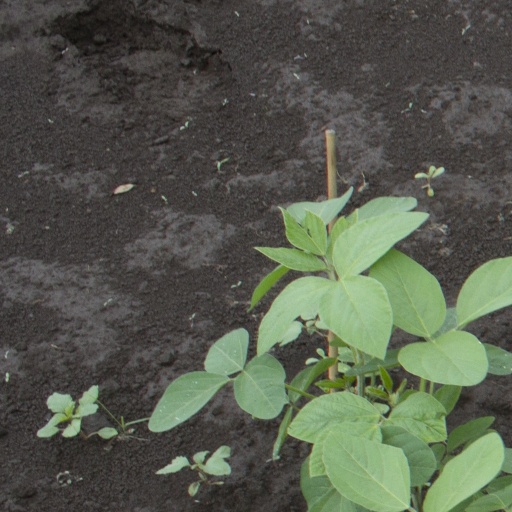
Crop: soybean